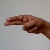
The image shows a hand gesture representing the letter 'H' in Indian Sign Language.